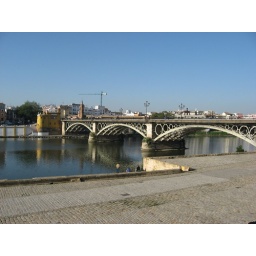
A bridge over the river in seville